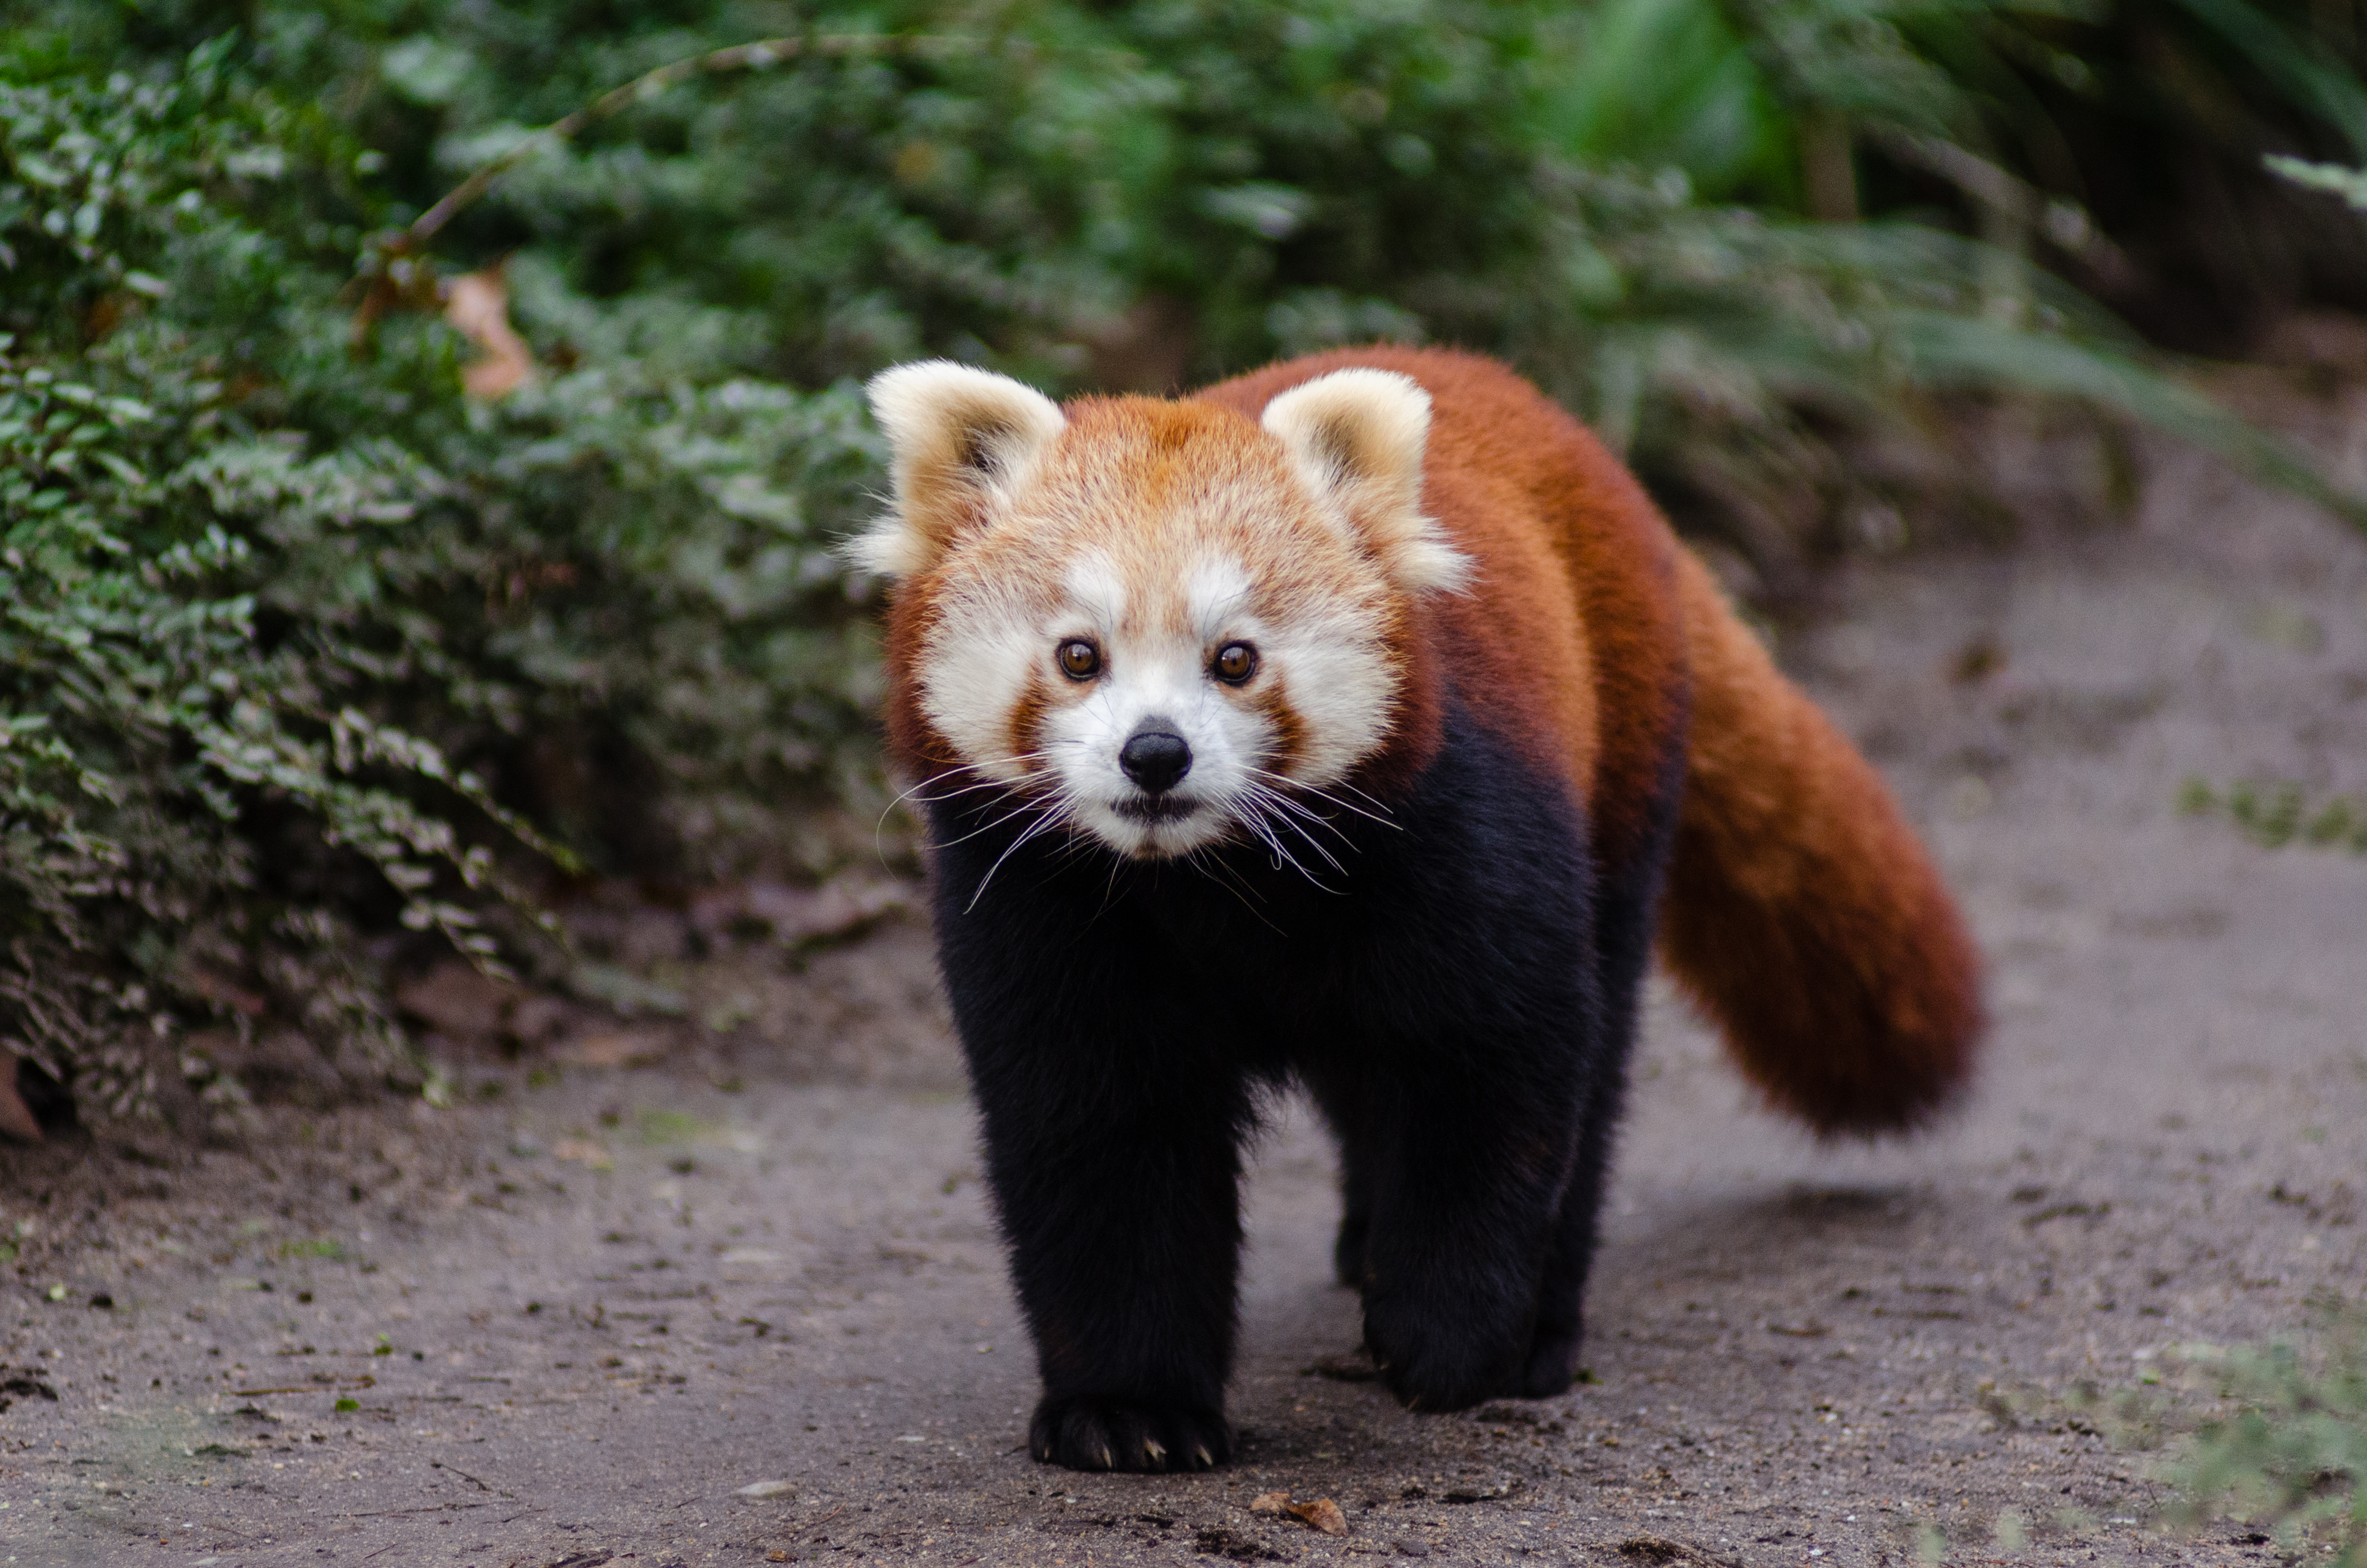
tree, nature, cold, winter, bokeh, vintage, sweet, feet, animal, cute, female, bear, wildlife, zoo, fur, orange, young, green, high, red, foot, mammal, nikon, fauna, red panda, panda, 2015, face, nose, paw, tail, animals, ears, endangered, vertebrate, germany, deutschland, natur, paws, tier, iso, ss, fell, grn, gesicht, baum, adorable, bamboo, d7000, roter, kleiner, niedlich, sues, suess, species, bedrohte, tierart, tierpark, weiblich, jungtier, jung, ohren, schwanz, nase, bedroht, ailurus, fulgens, mozilla, firefox, wochenende, weekend, kalt, dog breed group